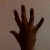
The image shows a hand gesture representing the number 5 in Indian Sign Language.